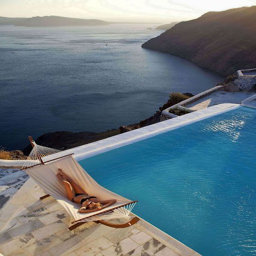
hammock on an infinity pool by the sea